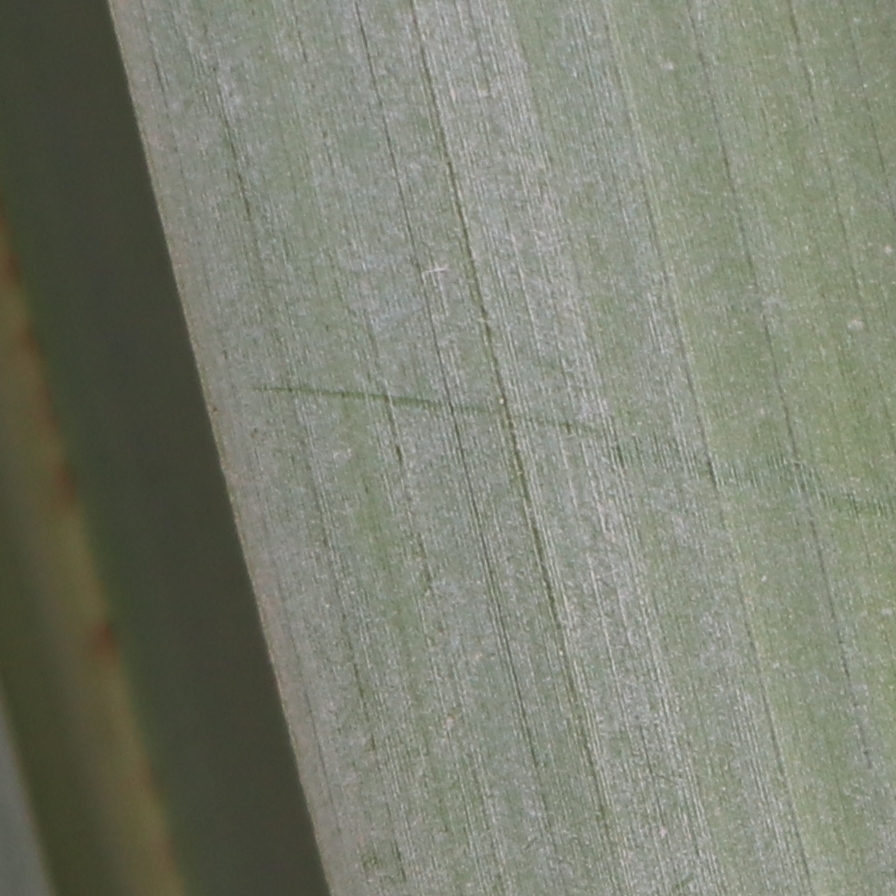
Label: Healthy